The Birth of a Nation

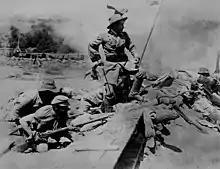
The film's portrayal of the Siege of Petersburg, led by Ben Cameron

Phil, the elder son of the Stonemans (a Northern family), falls in love with Margaret Cameron (the daughter of a Southern family), during a visit to the Cameron estate in South Carolina. There, Margaret's brother Ben idolizes a picture of Elsie Stoneman, Phil's sister. When the Civil War arrives, the young men of both families enlist in their respective armies. The younger Stoneman and two of the Cameron brothers die in combat. Meanwhile, a black militia attacks the Cameron home and is routed by Confederate soldiers who save the Cameron women. Leading the final charge at the Siege of Petersburg, Ben Cameron earns the nickname of "the Little Colonel", but is also wounded and captured. He is then taken to a Union military hospital in Washington, D.C.